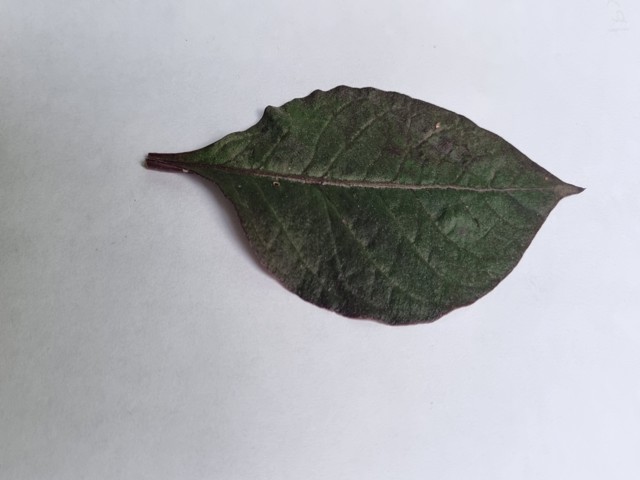
Plant: kalochitra